Carmen Ortiz

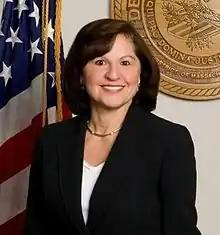
Official portrait, 2009

Carmen Milagros Ortiz (born January 5, 1956) is an attorney, college instructor, and former United States Attorney for the District of Massachusetts.